2017 I Love New York 355 at The Glen

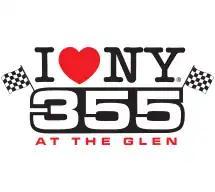
The race logo for the 2017 I Love New York 355 at The Glen

The 2017 I Love New York 355 at The Glen was a Monster Energy NASCAR Cup Series race that was held on August 6, 2017, at Watkins Glen International in Watkins Glen, New York. Contested over 90 laps on the road course, it was the 22nd race of the 2017 Monster Energy NASCAR Cup Series season.